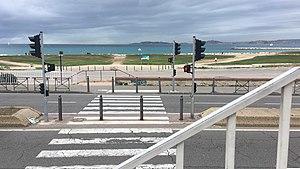
Passage piéton traversant l'avenue Pierre Mendès France à Marseille vers les plages de la pointe rouge.
La Vieille-Chapelle est un quartier du 8ᵉ arrondissement de Marseille.